Andrés Aylwin

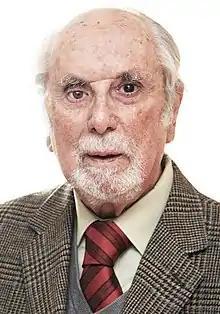
Andrés Aylwin

Andrés Aylwin Azócar (20 June 1925 – 20 August 2018) was a Chilean lawyer, activist and politician who served as a Deputy representing the Christian Democratic Party from 1965 to 1973 and from 1990 to 1998. His older brother was Patricio Aylwin.